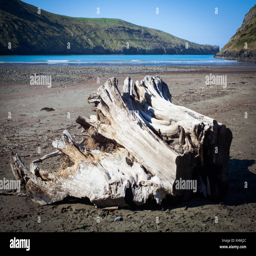
sights along the beach : driftwood